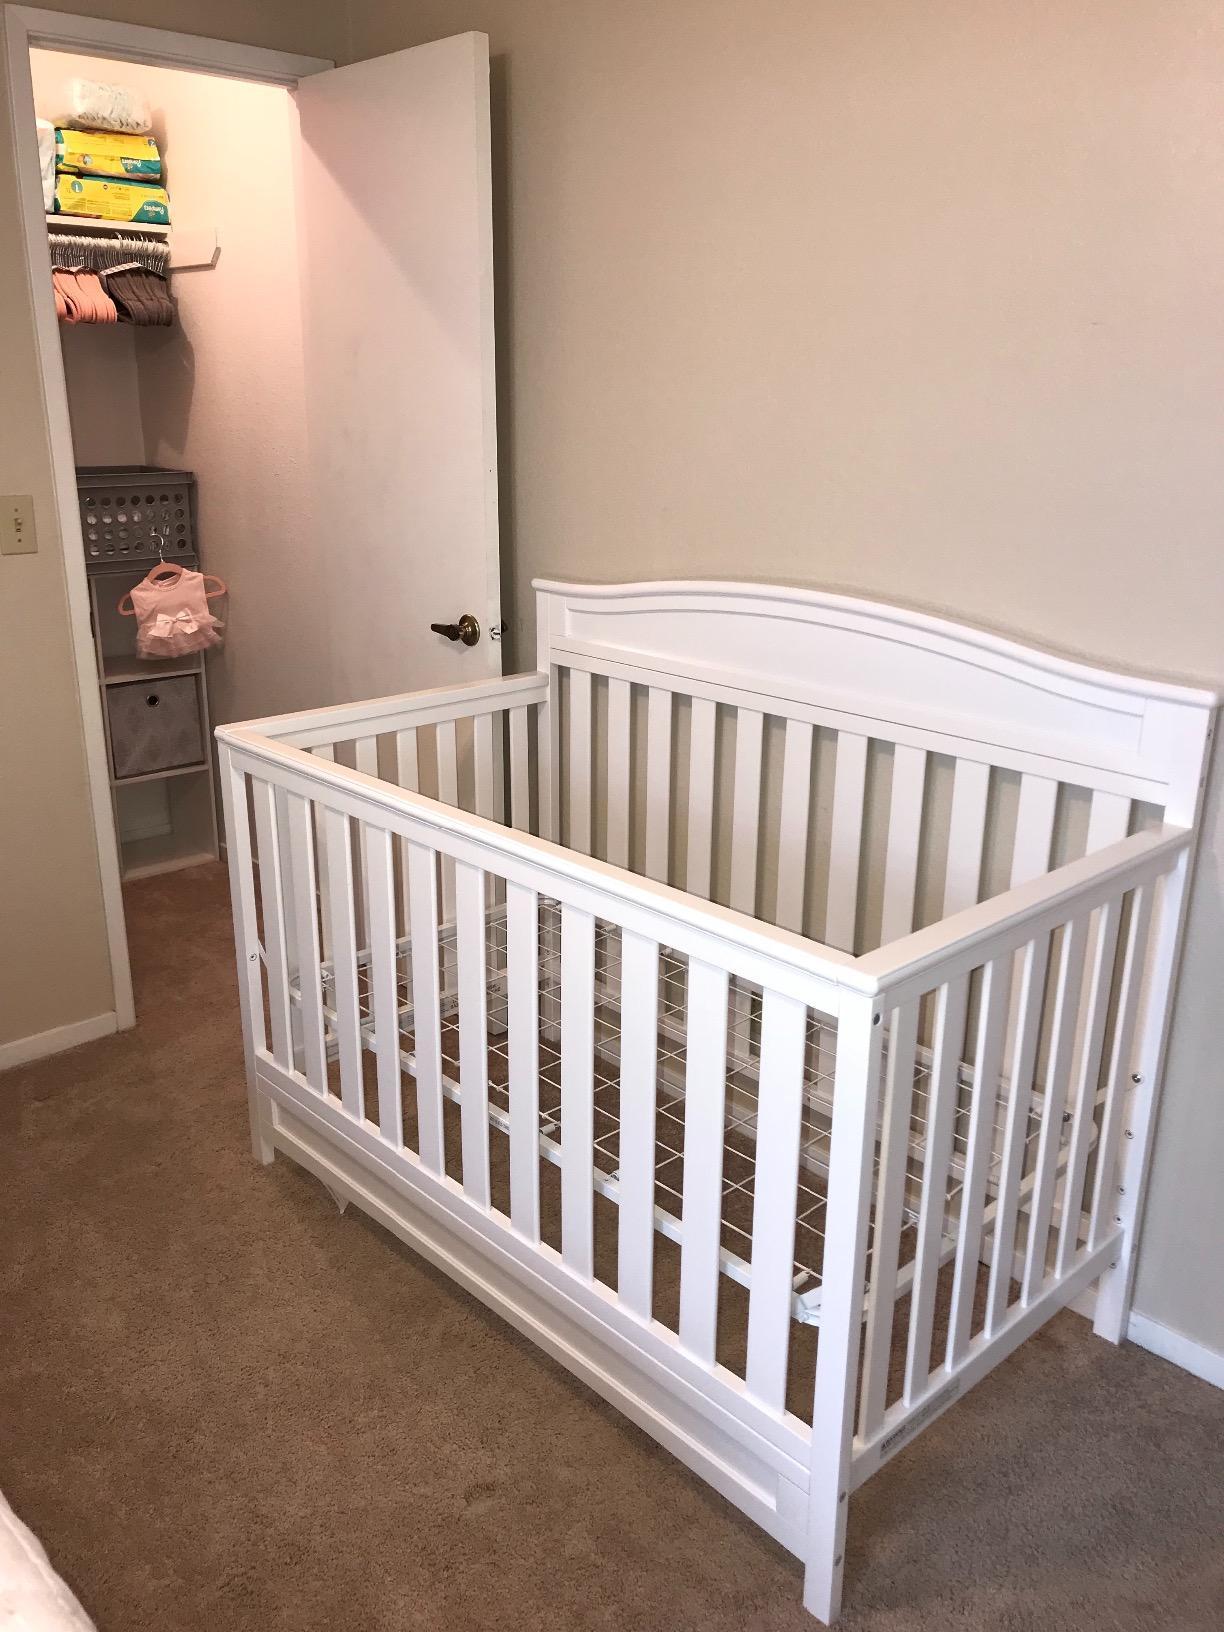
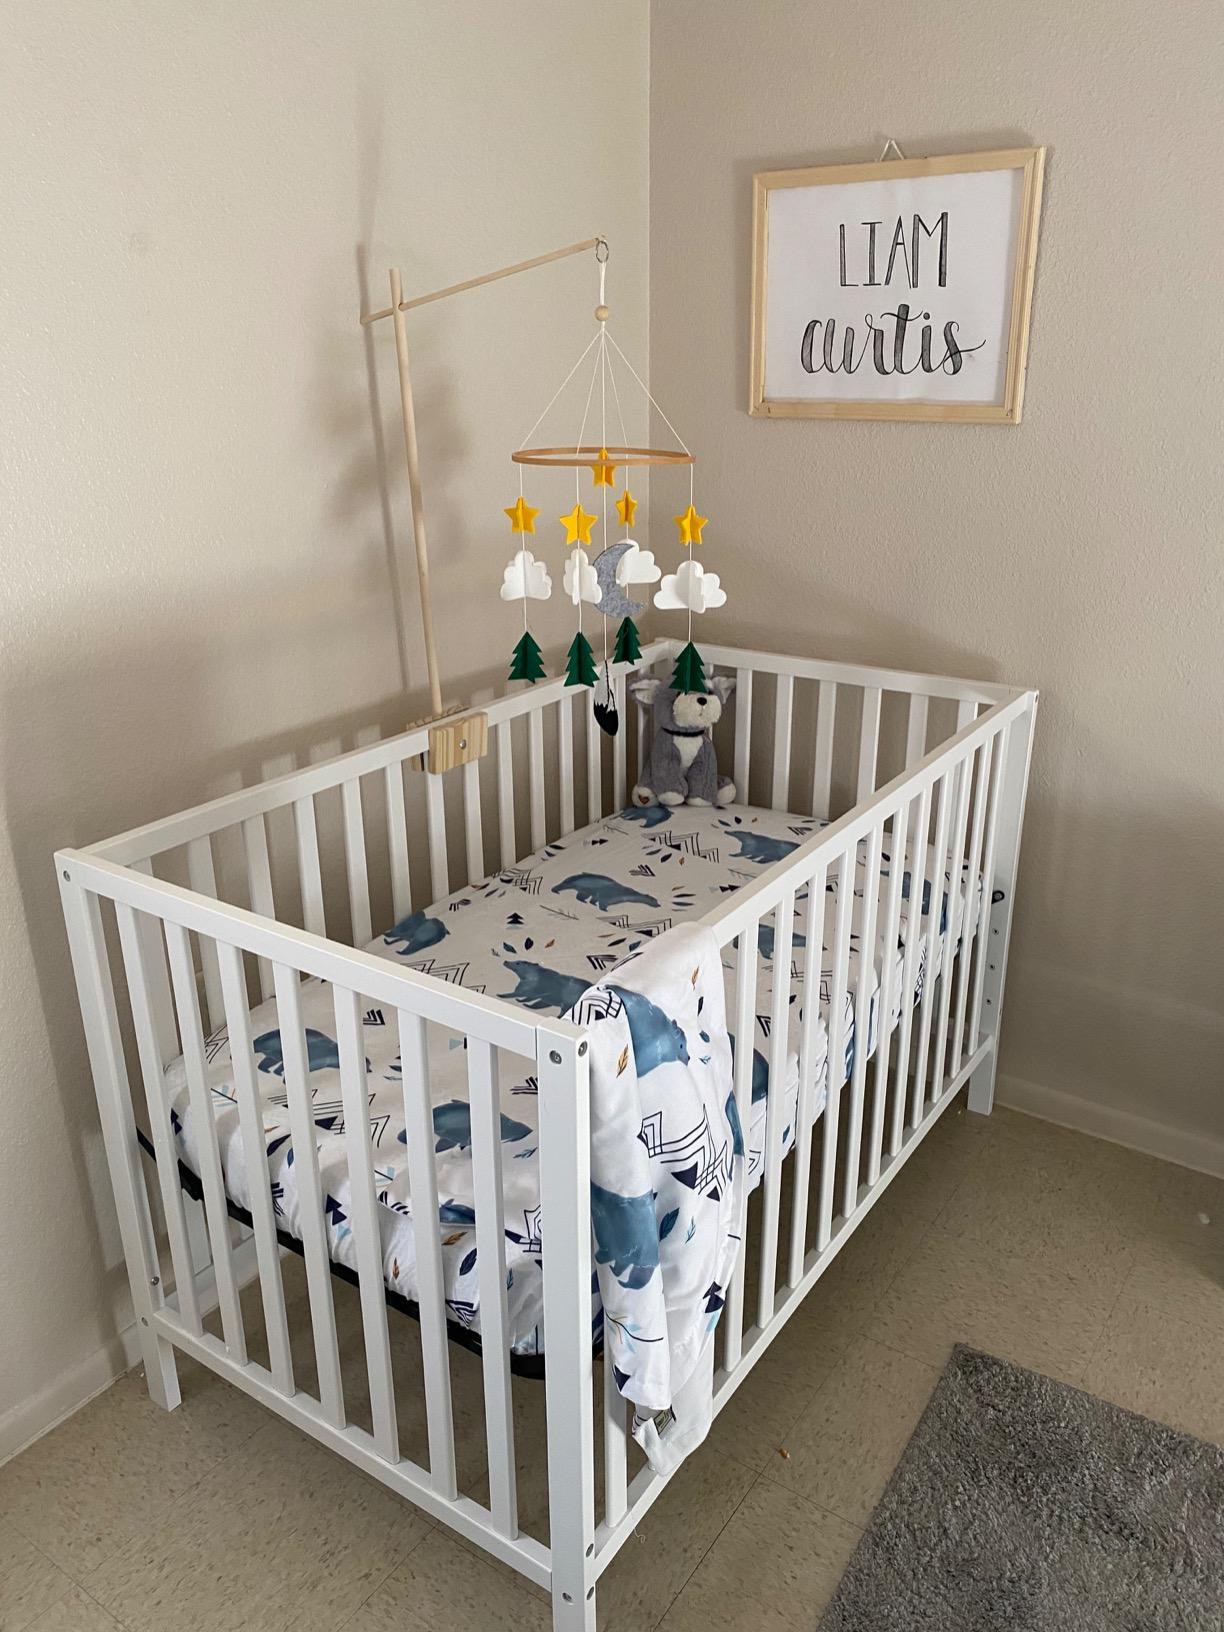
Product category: products_crib
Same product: no